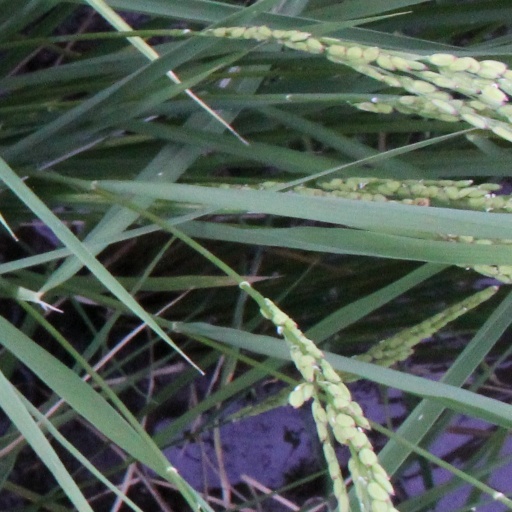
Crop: rice